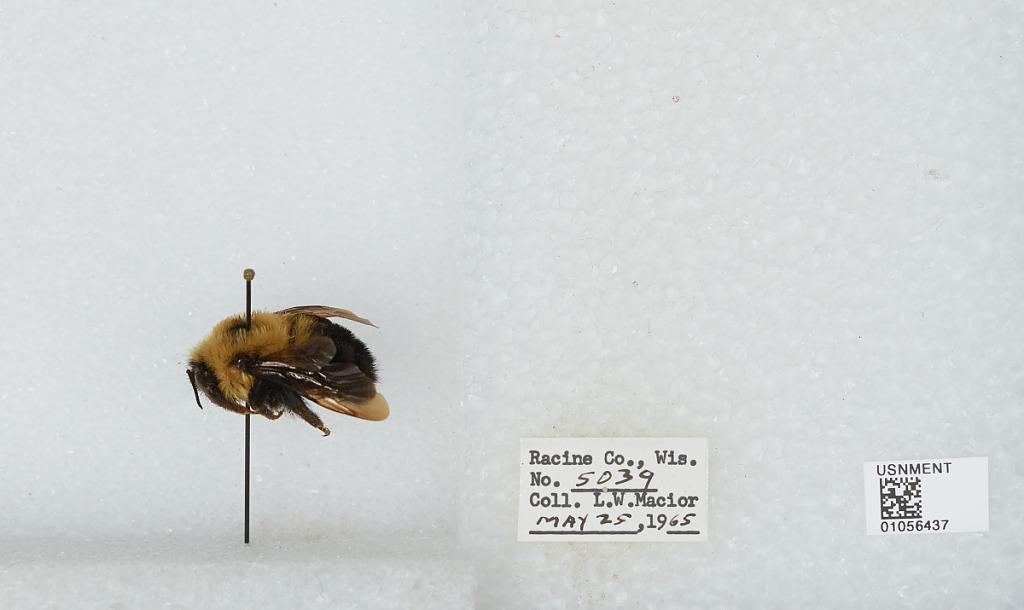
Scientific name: Bombus (Pyrobombus) bimaculatus Cresson
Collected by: L. Macior
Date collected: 1965-5-25
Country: United States
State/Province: Wisconsin
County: Racine
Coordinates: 42.78, -87.76